Za Hlei Thang

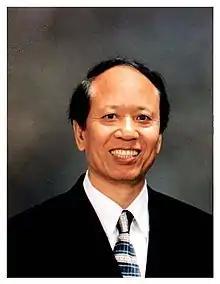
Dr. Za Hlei Thang

Za Hlei Thang (6 April 1943 – 17 March 2018) was a Burmese politician who was elected Member of Parliament as the Chin National League for Democracy candidate in the 1990 Myanmar general election. After the 1990 election, he fled Burma after the State Law and Order Restoration Council accused him of breaking the 1962 Printers and Publishers Registration Act, Article 20. While in exile, he served as Chairman of the Chin National League for Democracy, a "Chin party in exile". He also served as Minister of Social Welfare and Development and Minister of Health and Education at the National Coalition Government of the Union of Burma which is a "government in exile" led by Dr. Sein Win. He also served as Chairman of the Chin National Front which is a Chin insurgent group in Myanmar (Burma). He dedicated his life in the Chin national movement.